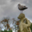
Label: bird